Emil Carlebach

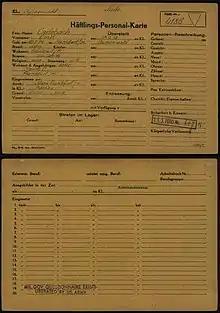
Registration card of Emil Carlebach as a prisoner at Buchenwald Nazi Concentration Camp

In early 1934, he was sentenced to three years in prison for distributing anti-fascist union publications. When that sentence was completed in 1937, he was transferred to the Dachau concentration camp and then imprisoned at Buchenwald in 1938. At Buchenwald, he was active in the illegal resistance organization. Following plans he designed, he launched a "call to mutiny" on 4 April 1945. He was to have been shot by the SS on 6 April 1945, for his efforts in the camp revolt, but was hidden by other prisoners and survived till liberation. After the liberation of the concentration camp, the prisoners from Buchenwald chose him as their spokesman; later he became the vice-president of the International Buchenwald Committee.